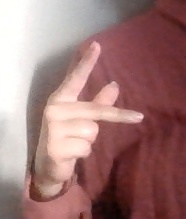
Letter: dha